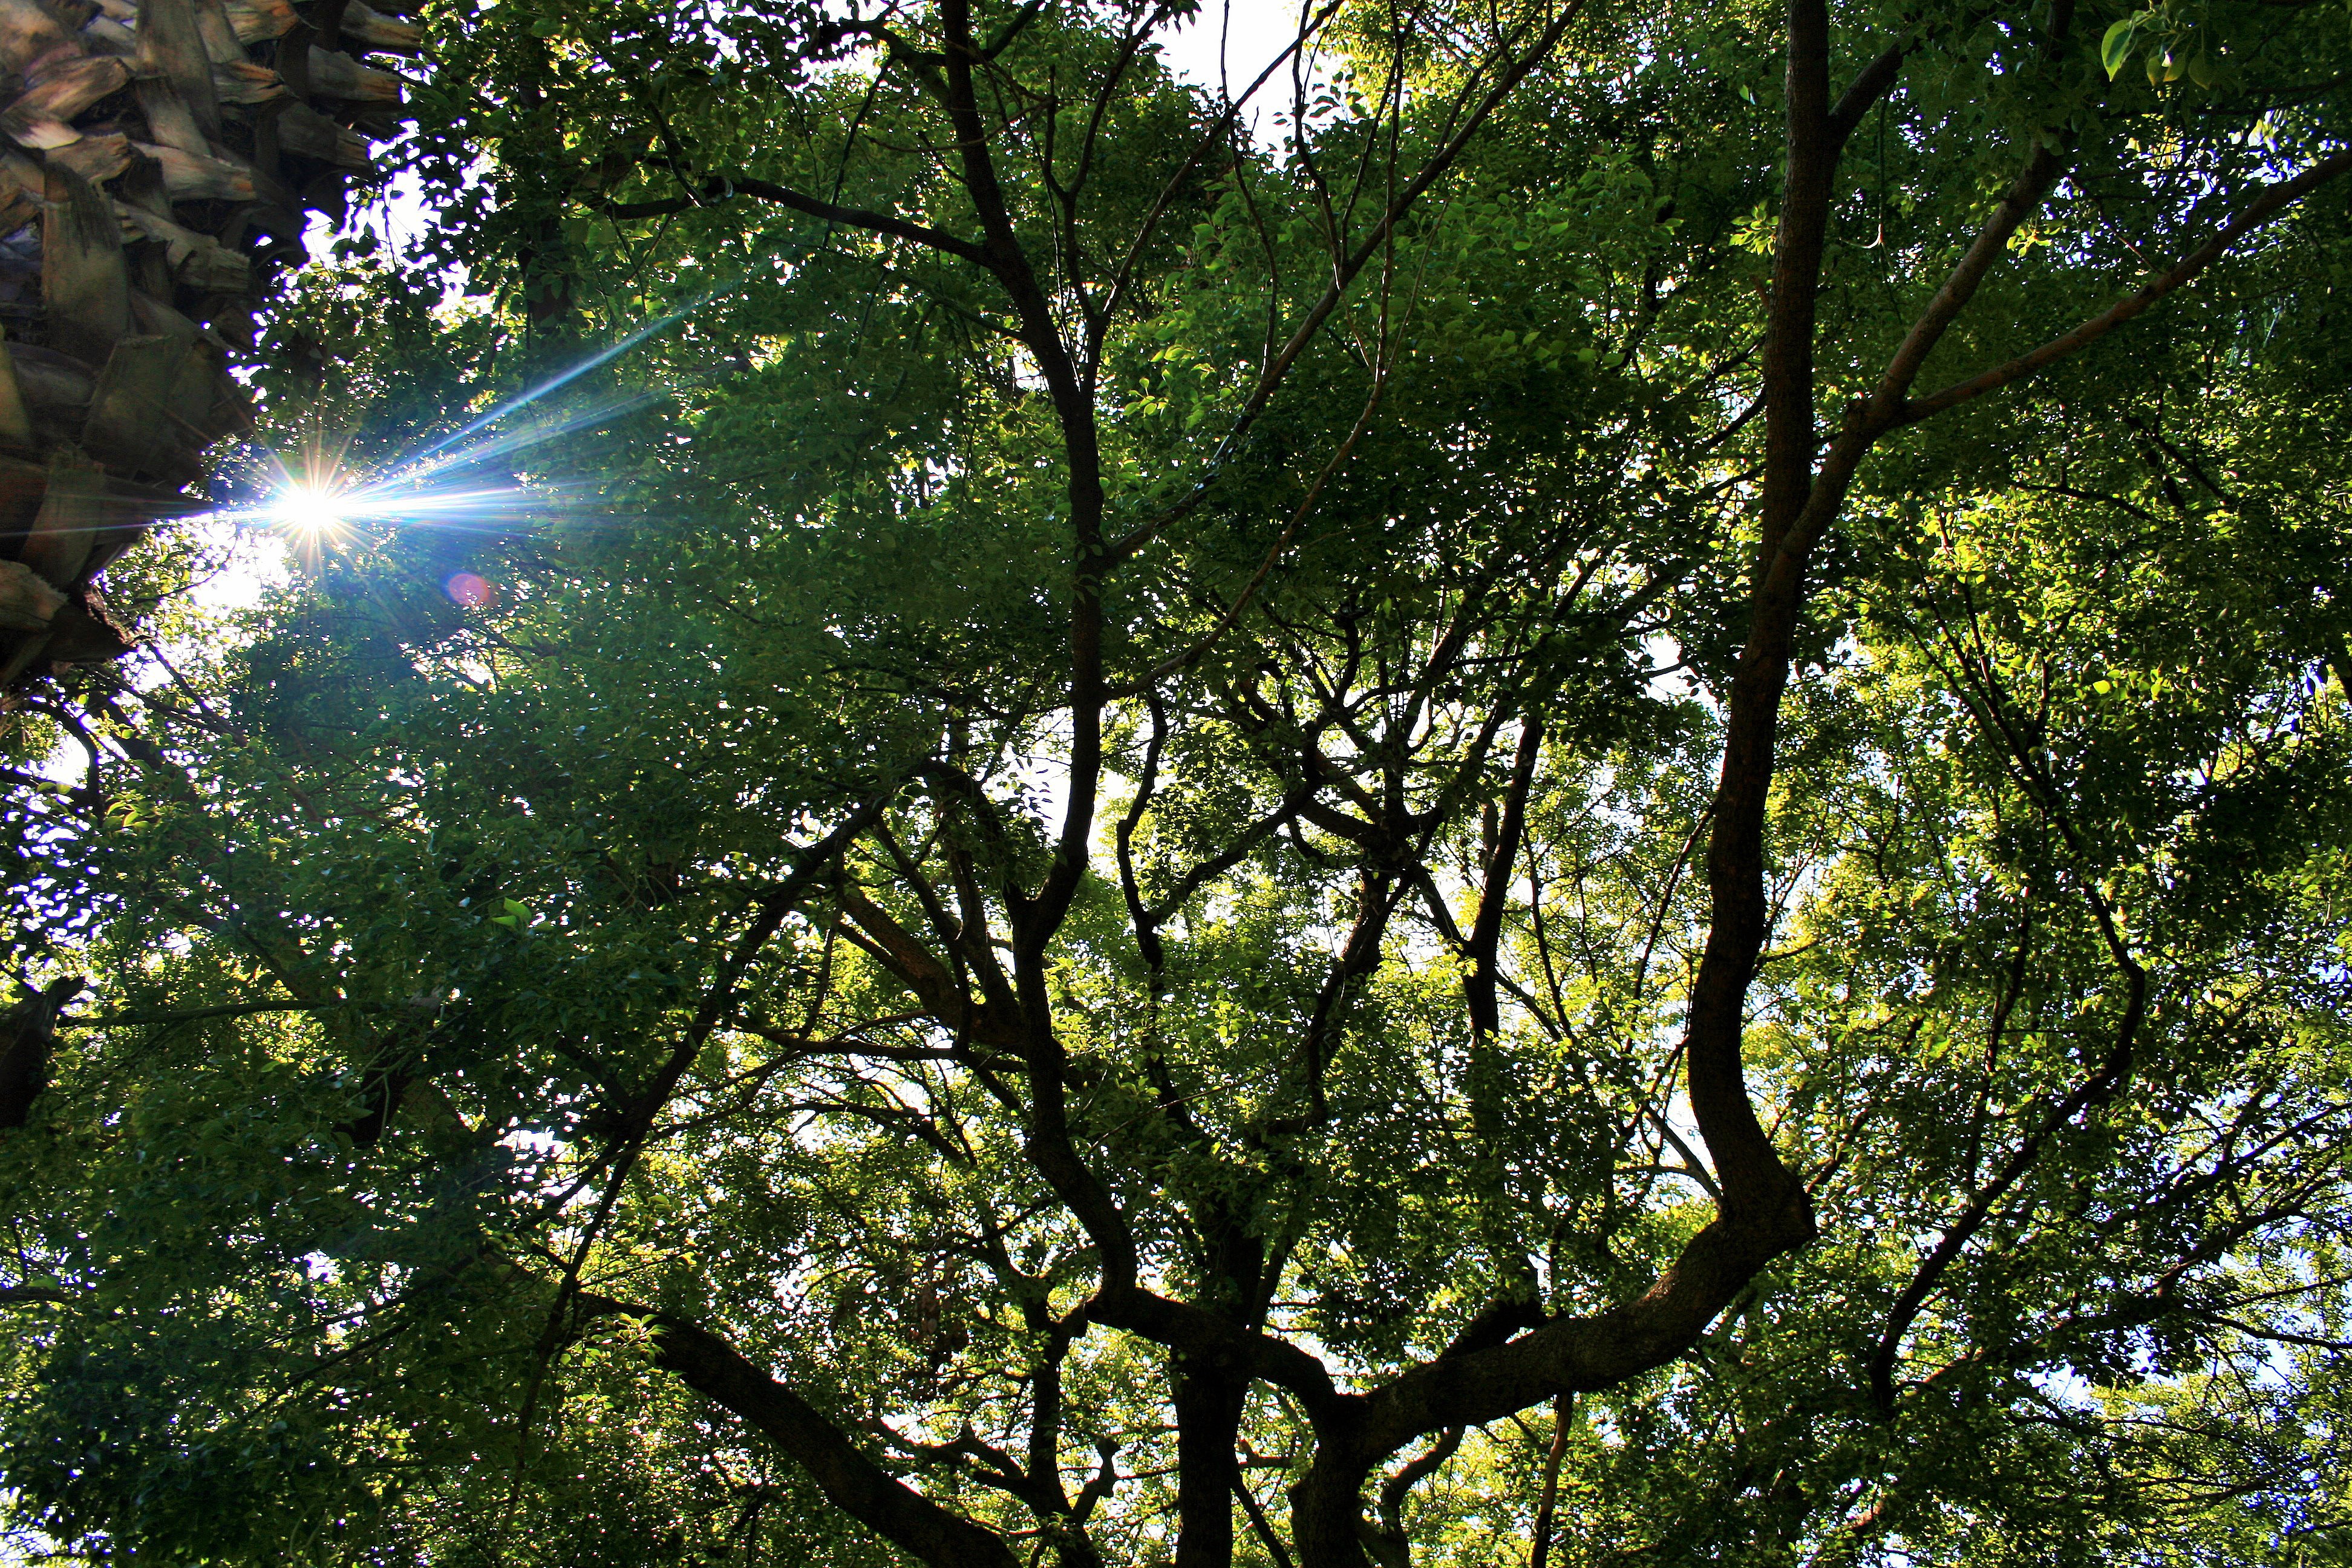
tree, nature, forest, branch, light, plant, sun, sunlight, leaf, flower, green, jungle, autumn, park, botany, garden, flora, focus, rainforest, deciduous, large, woodland, habitat, ecosystem, oak tree, natural environment, woody plant, spread out